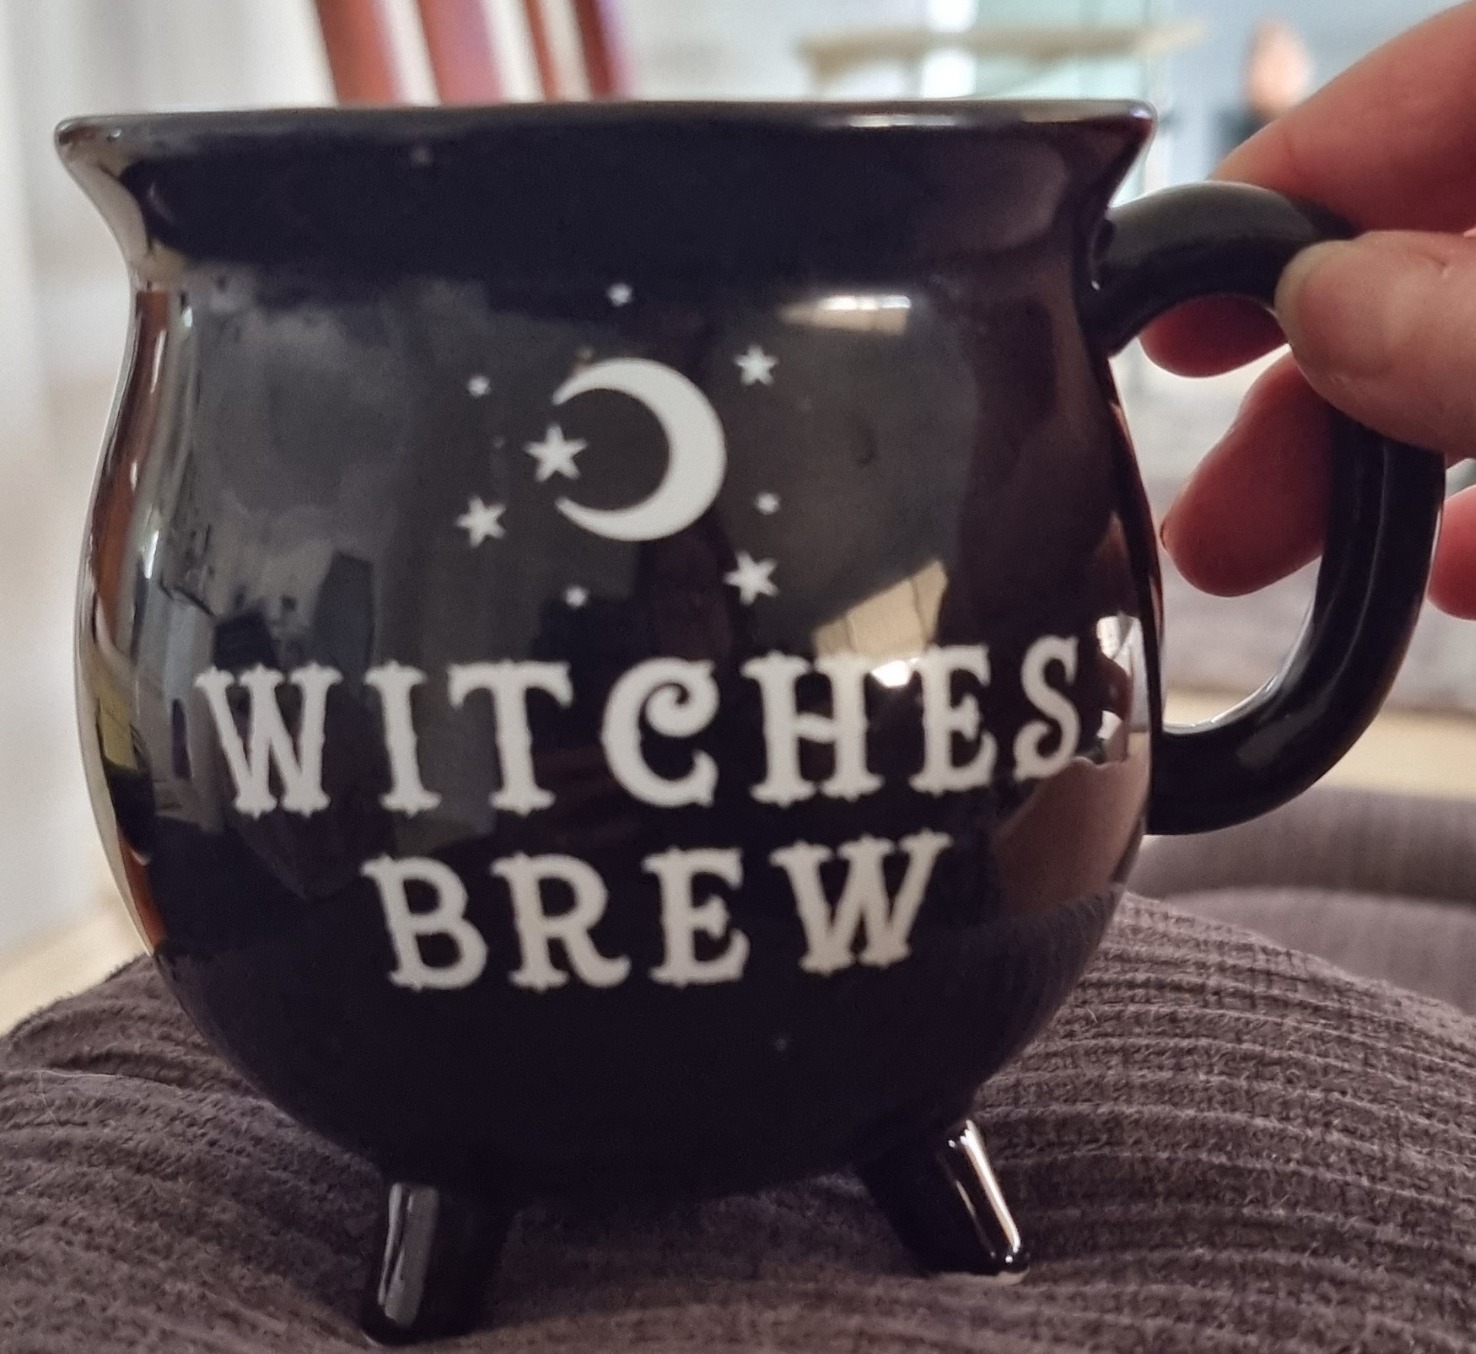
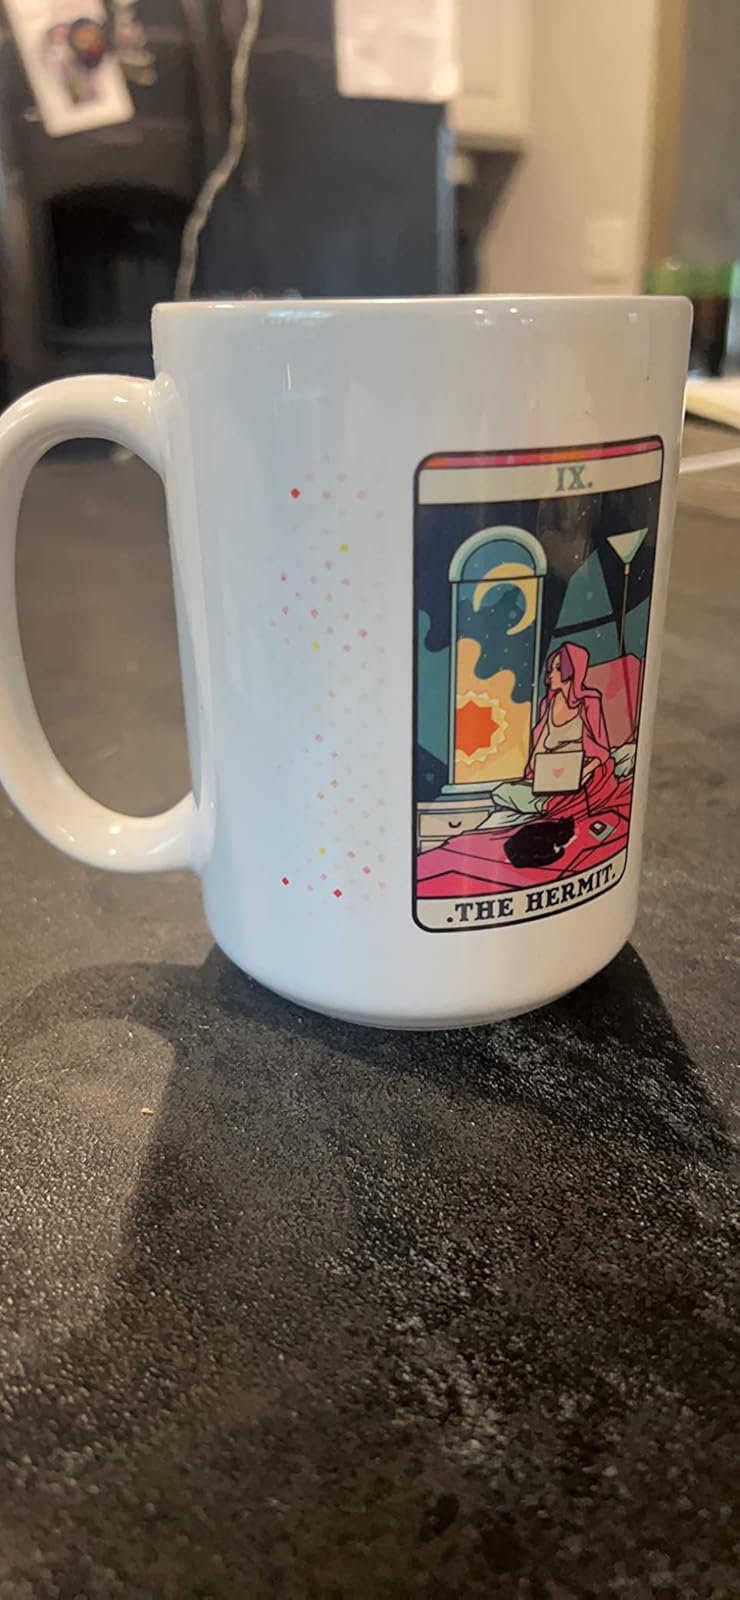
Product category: items_mug
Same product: no